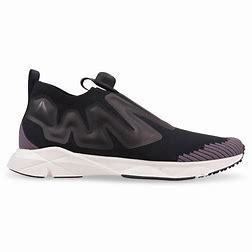
Brand: Reebok
Model: Pump Supreme